Morten Breum

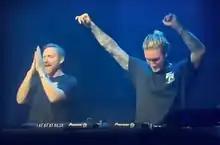
Morten (right) together with David Guetta (left) at Hï Ibiza in 2022

Since 2019, David Guetta and Morten have explored a dance music sound known as "future rave". Emerging from their desire to play something new in their sets, the duo intends to bring the elements of both the EDM and underground scenes together, combining the energy and the hooks of EDM, the futuristic sounds of techno, and the emotion of trance and (future) house.